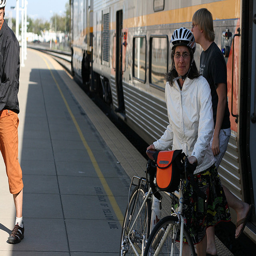
A woman with a bike is standing next to a train.
A lady walks her bicycle in a train station.
A woman with a helmet holding a bike.
I wonder if she carried her bike all the way on the train.
A lady with her bike is next to the camera and train.